Giant squid

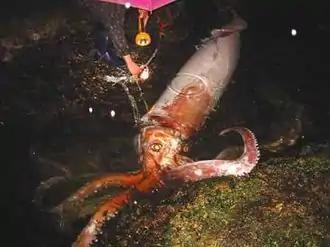
The specimen from Goshiki beach is seen here tied with a rope, its delicate skin only partially intact. Muscular constriction around the squid's eye obscures much of its surface in this image.

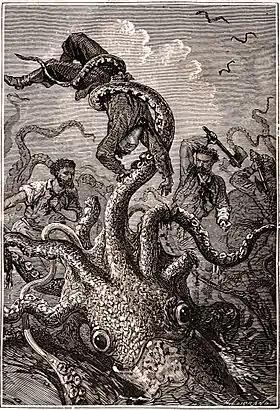
An illustration from the original edition of "Twenty Thousand Leagues Under the Seas" depicting a giant squid

In December 2005, the Melbourne Aquarium in Australia paid A$100,000 for the intact body of a giant squid, preserved in a giant block of ice, which had been caught by fishermen off the coast of New Zealand's South Island that year.